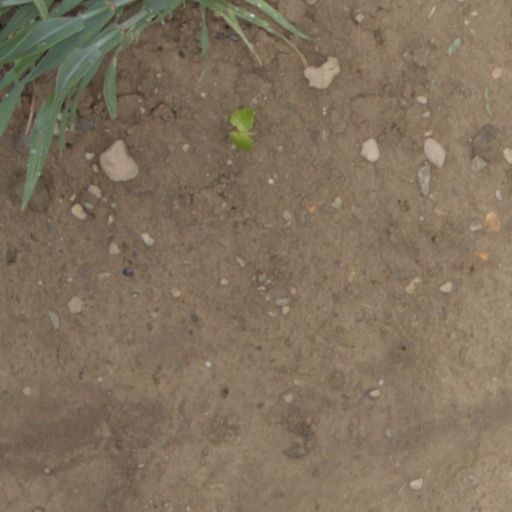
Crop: wheat